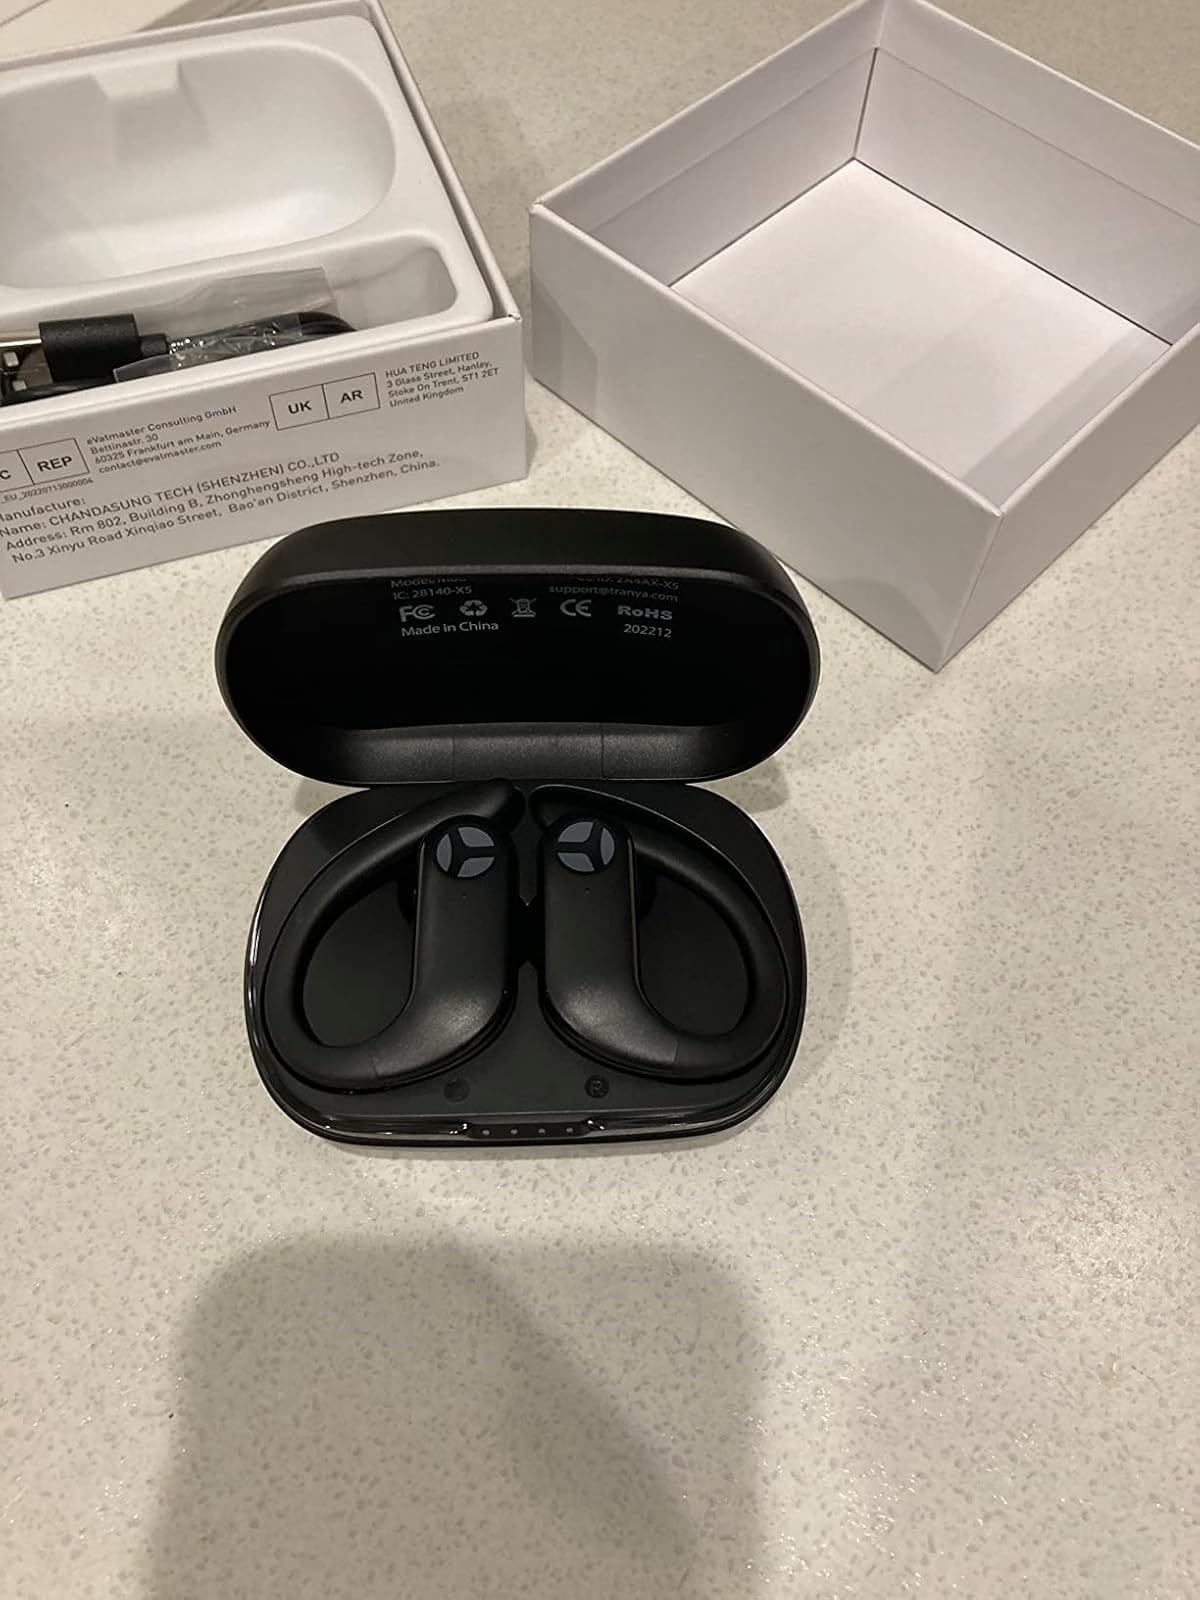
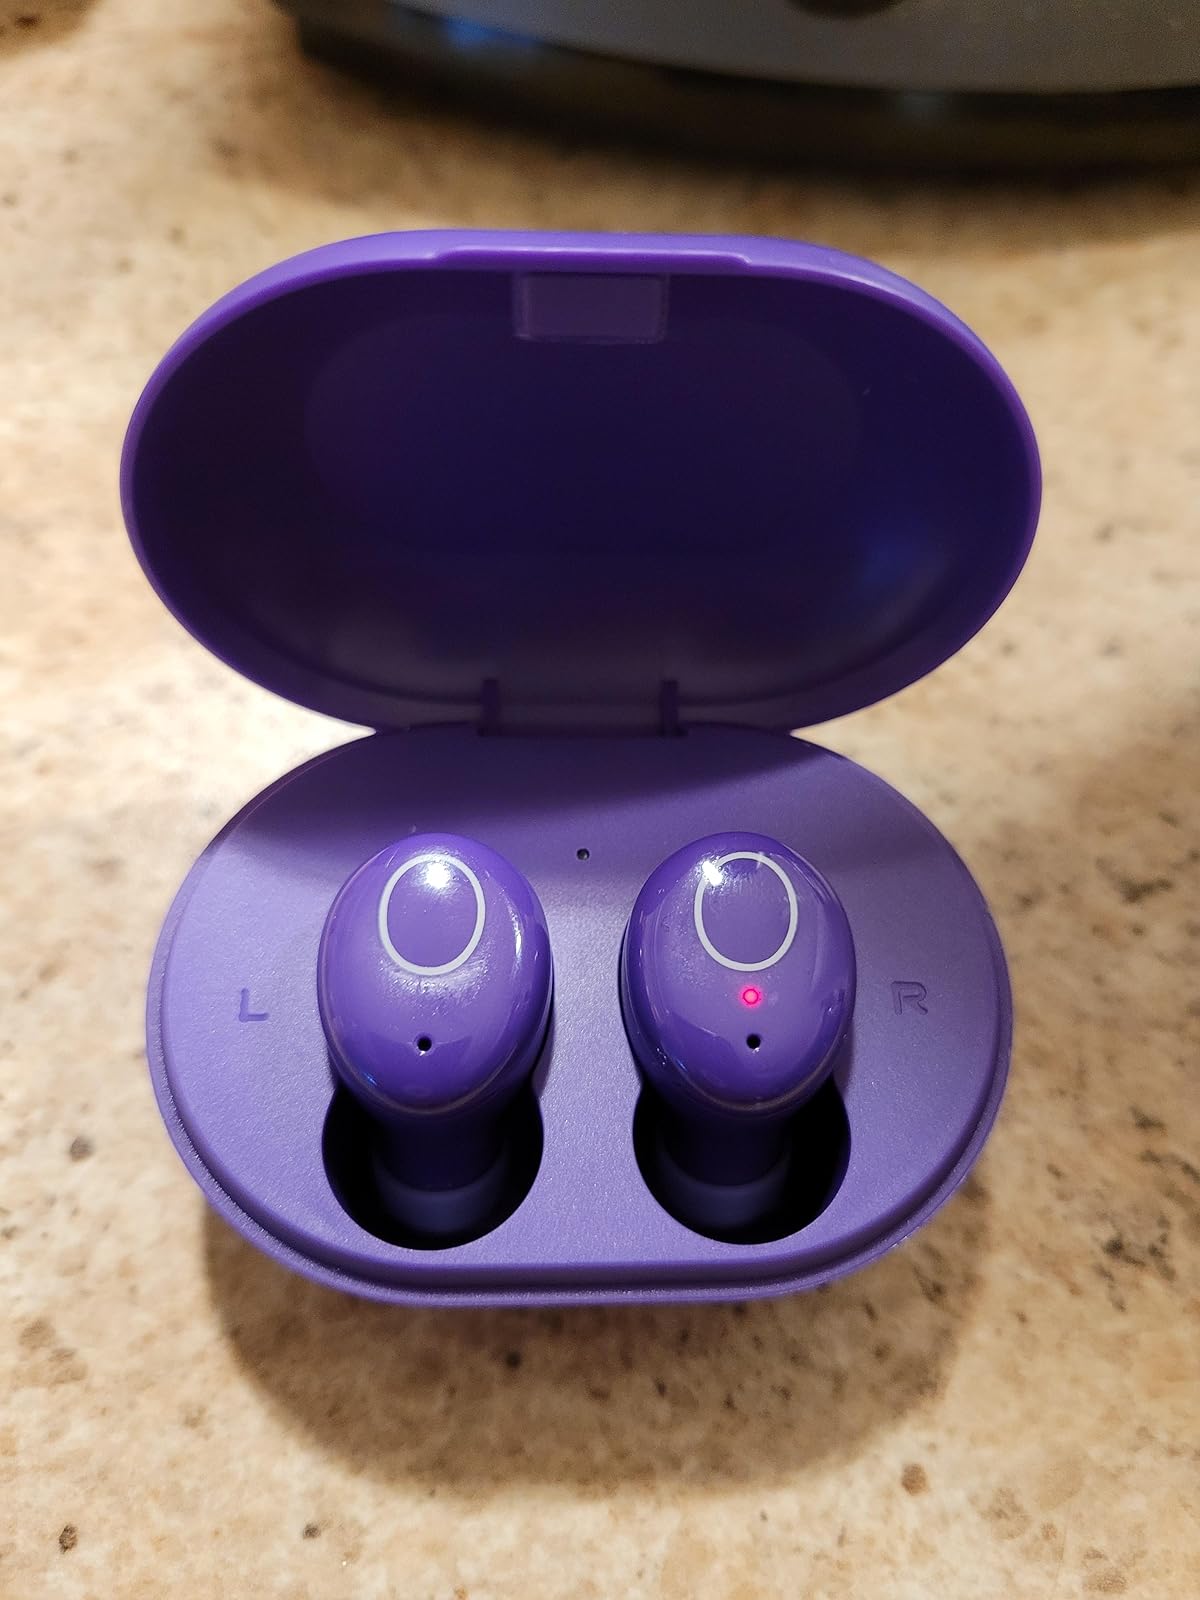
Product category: earbuds
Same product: no